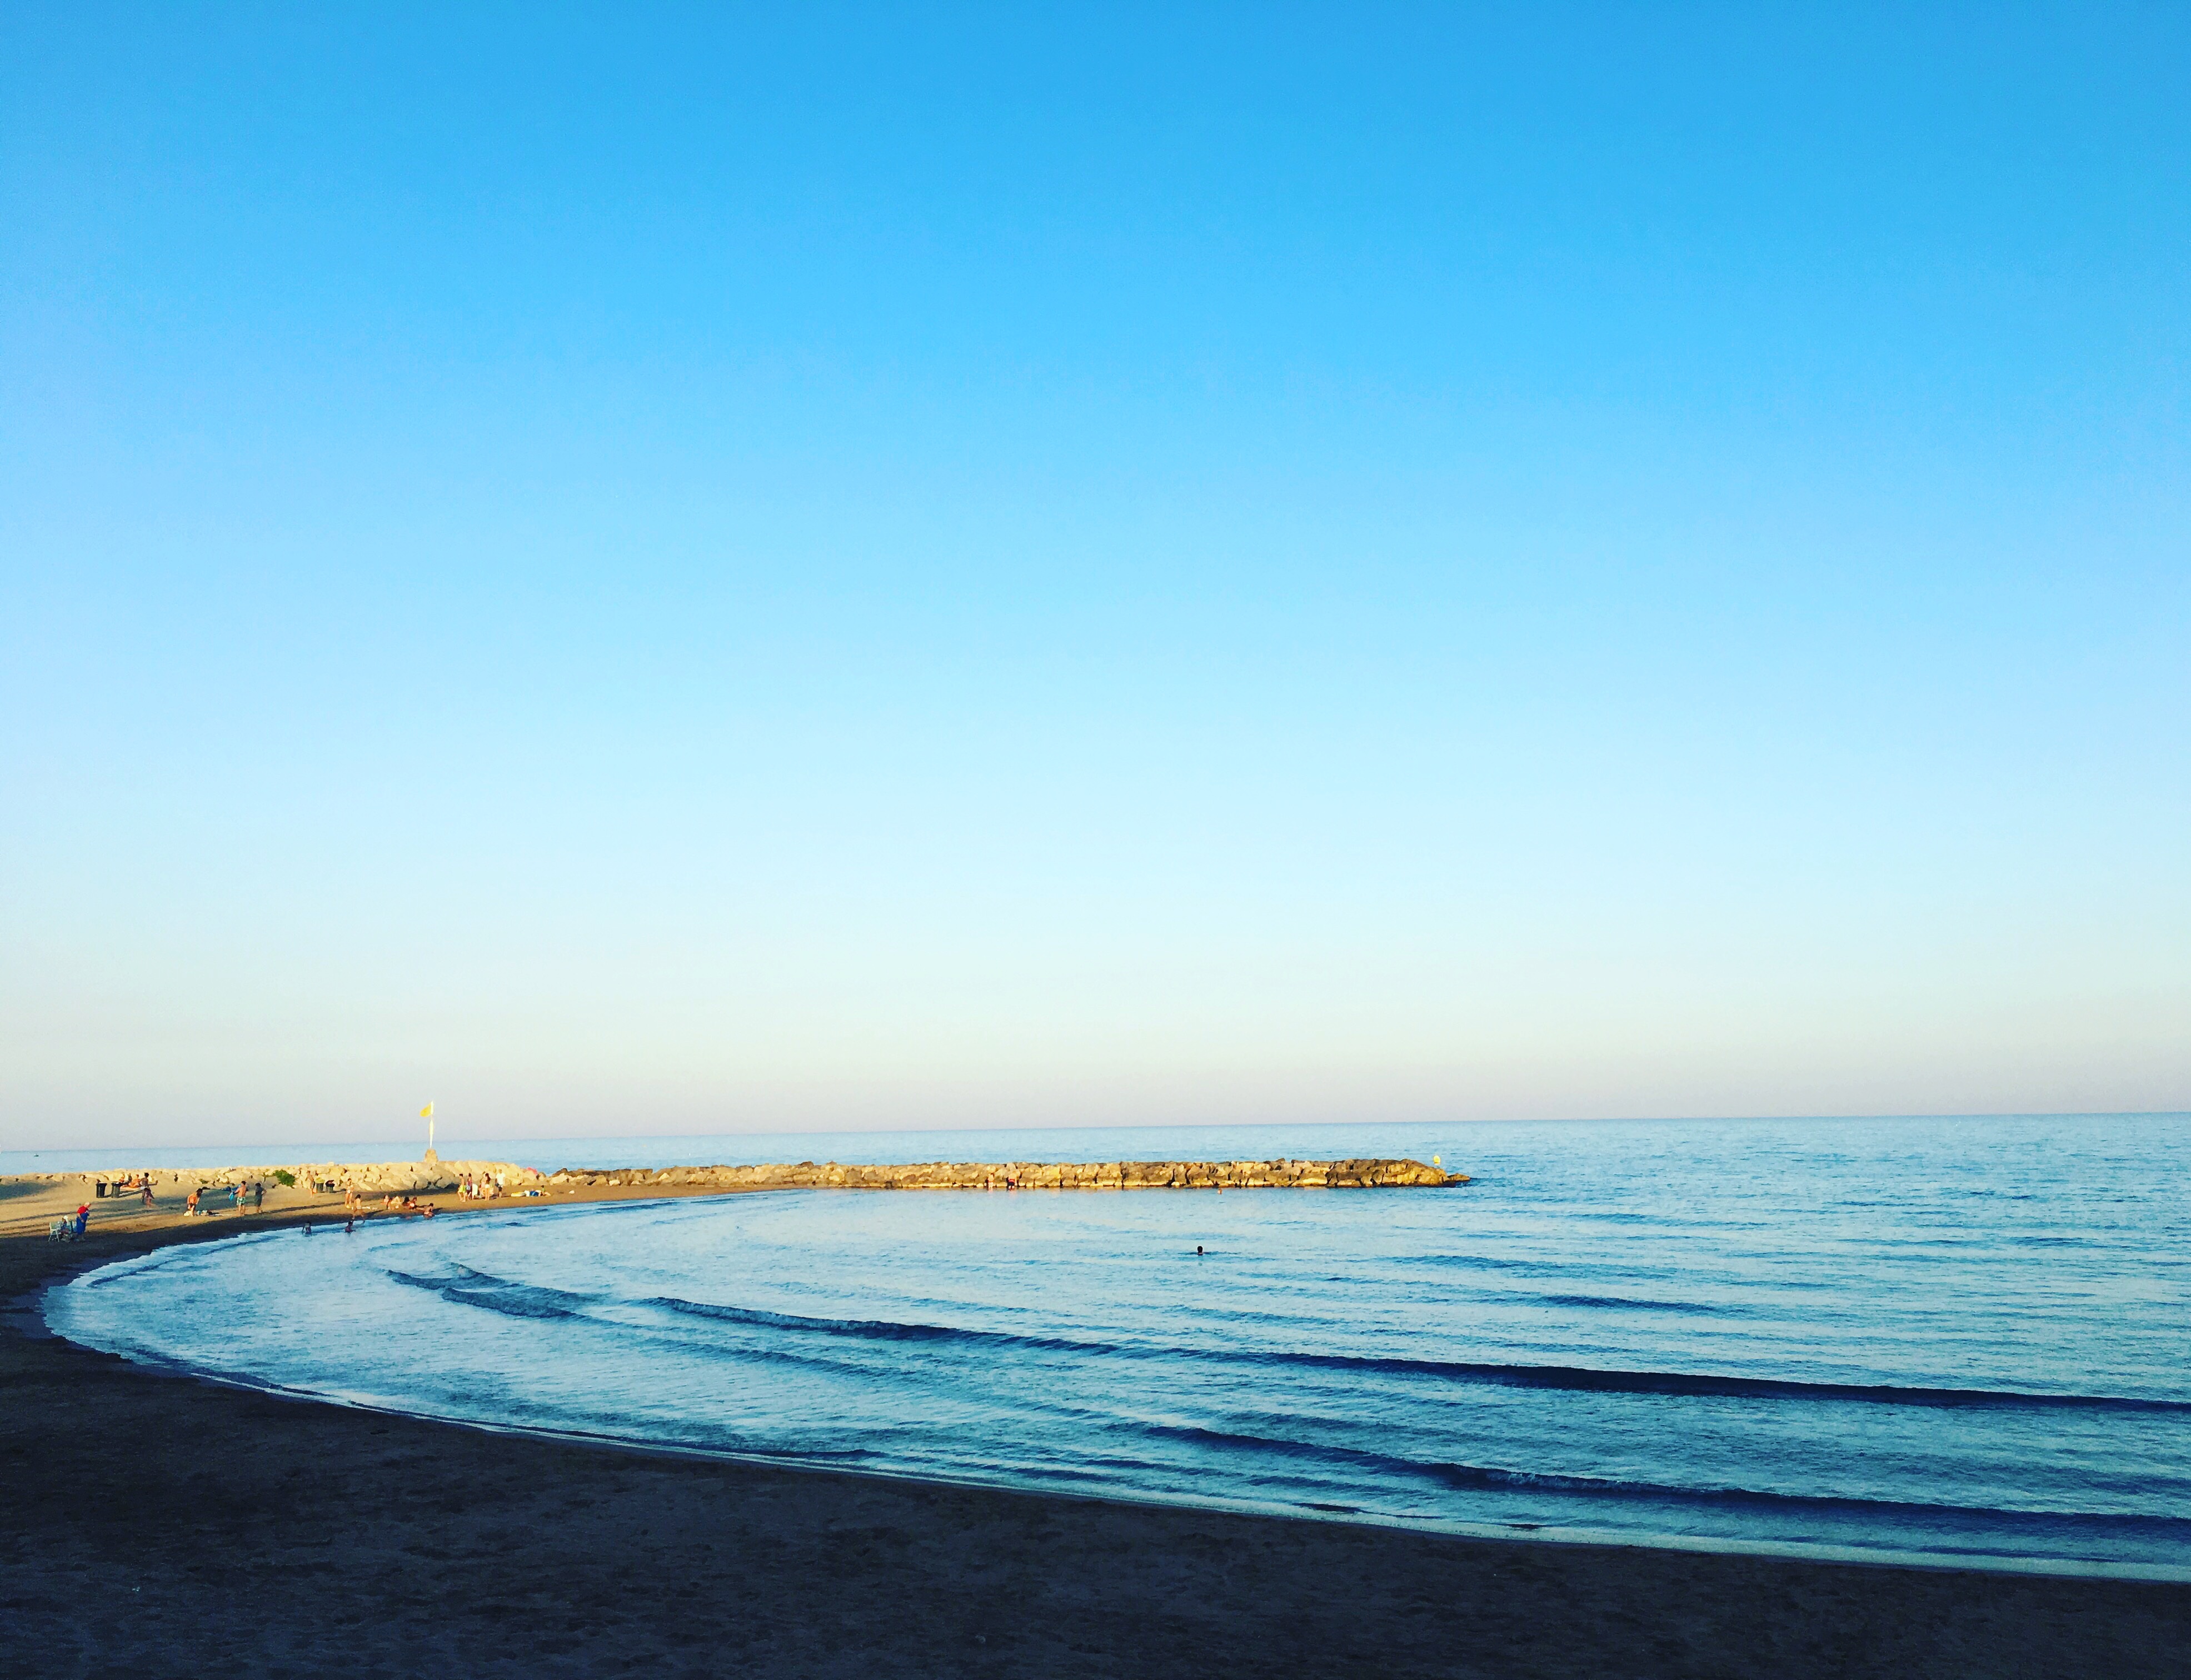
beach, sea, coast, water, sand, ocean, horizon, sky, shore, wave, summer, vacation, dusk, europe, holiday, bay, blue, lifestyle, body of water, spain, happy, cape, wind wave